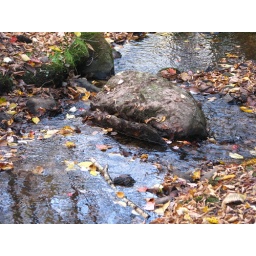
rock in water